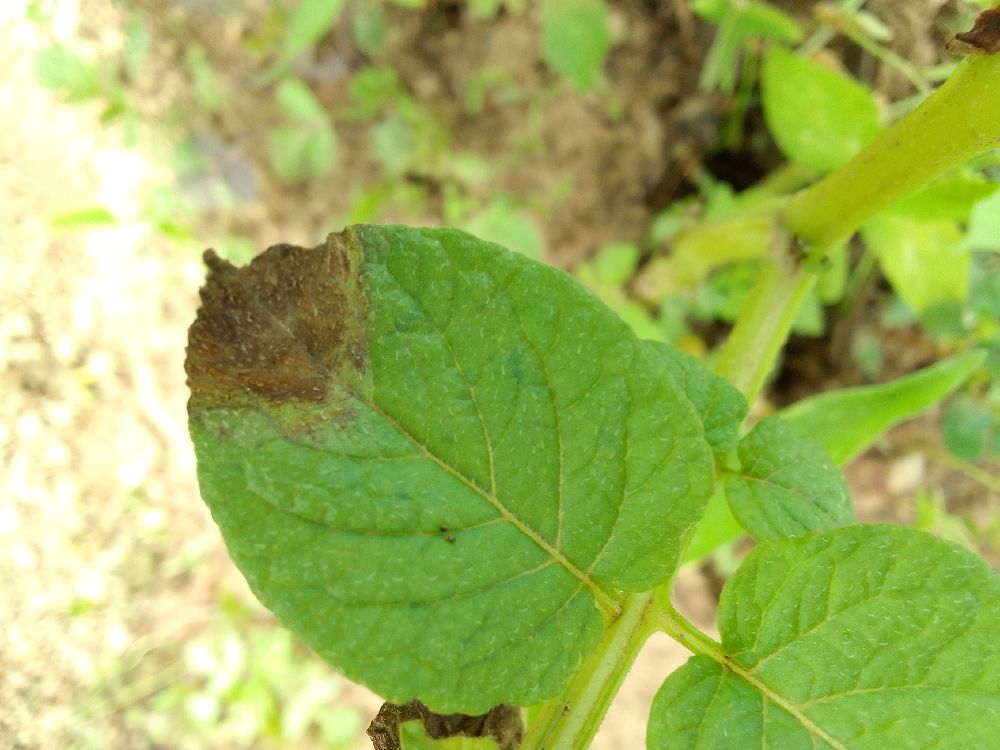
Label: Late blight